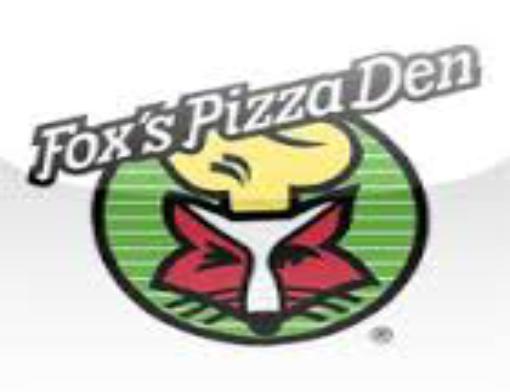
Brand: Fox's Pizza Den
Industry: Food